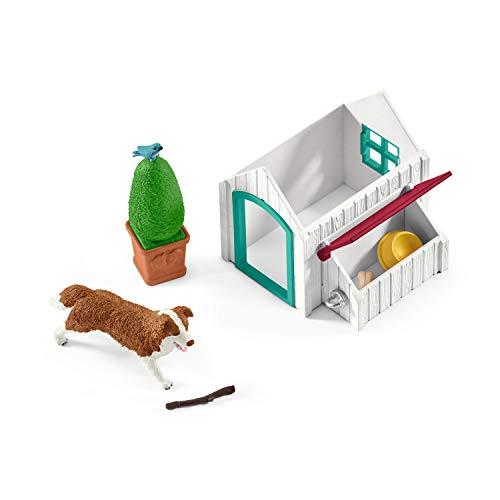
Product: SCHLEICH Hannah's Guest Horses w/ Ruby The Dog
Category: Toys & Games | Toy Figures & Playsets | Action Figures
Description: Great addition to your Schleich collection.
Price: $39.80
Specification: ProductDimensions:7.5x9.6x7.5inches|ItemWeight:1.09pounds|ShippingWeight:1.19pounds(Viewshippingratesandpolicies)|ASIN:B07G9RB66V|Itemmodelnumber:42458|Manufacturerrecommendedage:5-12years